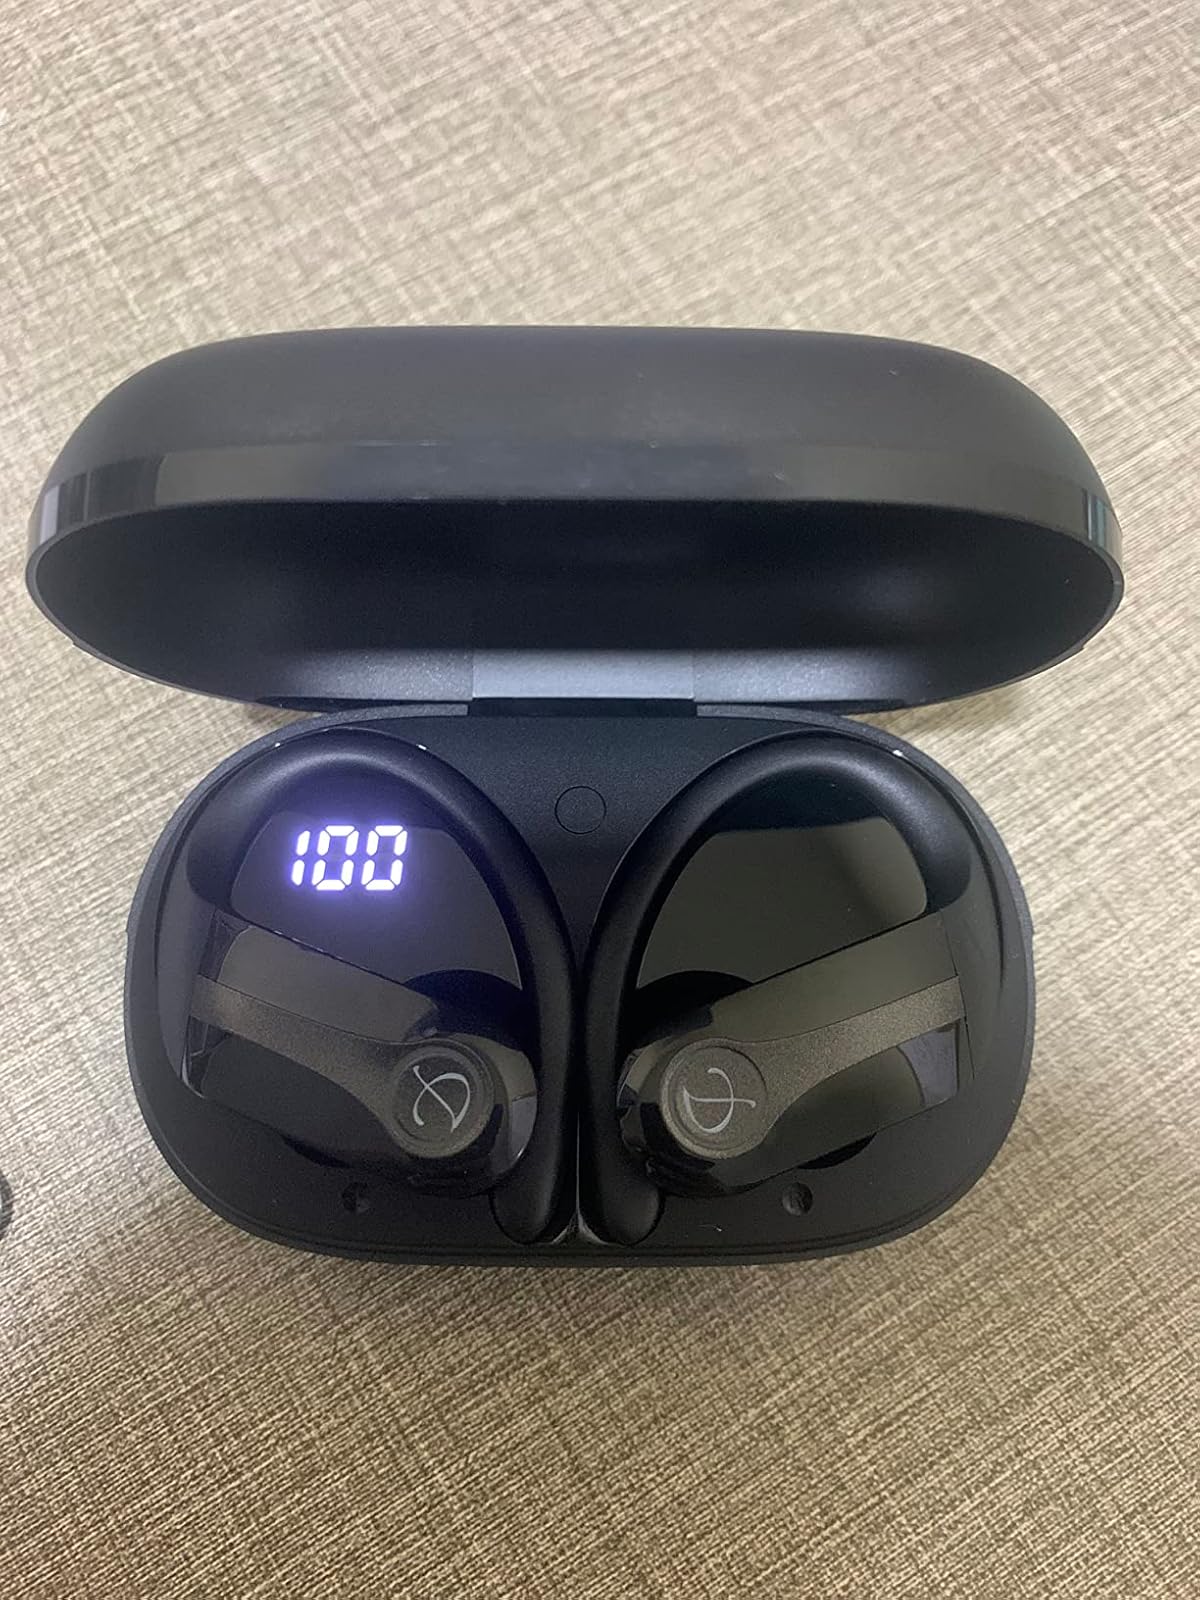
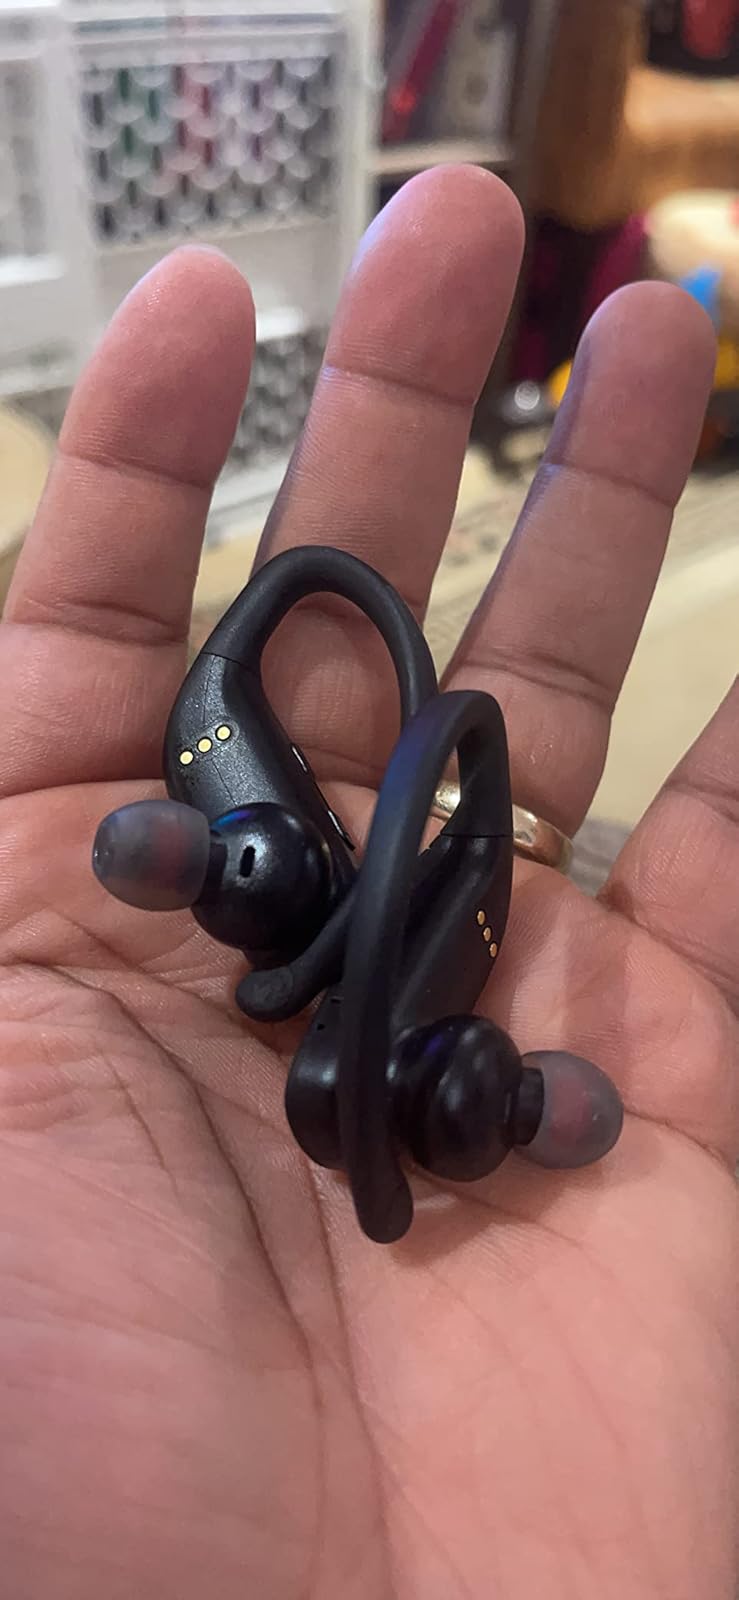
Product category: earbuds
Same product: no